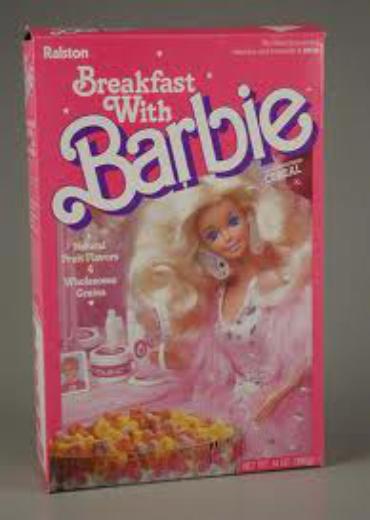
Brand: Breakfast with Barbie
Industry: Food